UPLB Museum of Natural History

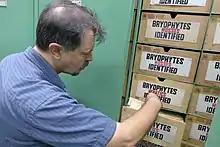
The UPLB Museum of Natural History has a large collection of bryophytes.

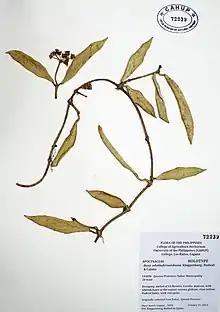
The holotype specimen of "Hoya edwinofernandoi", named after Dr. Edwino S. Fernando, an eminent plant taxonomist and an UPLB MNH curator.

The Institute of Biological Sciences' small Room C329 is a treasure trove which houses 74,454 century old plants showcasing Philippine biodiversity, as second-largest collection of herbarium.